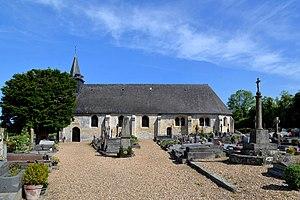
Bonneville-sur-Touques (Calvados)
Bonneville-sur-Touques est une commune française située dans le département du Calvados en région Normandie.